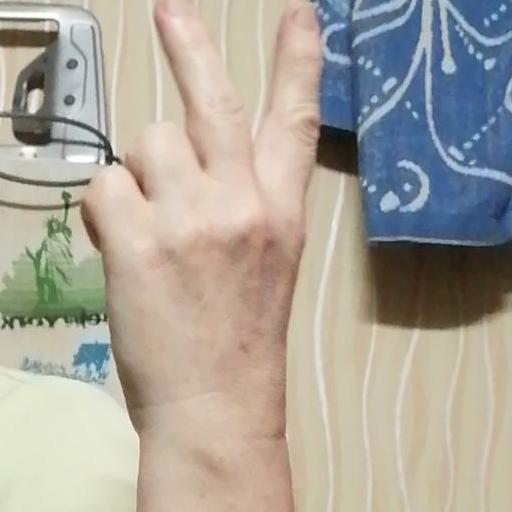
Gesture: peace_inverted